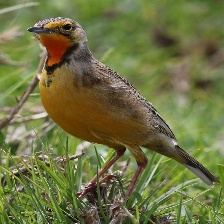
Species: CAPE LONGCLAW
Scientific name: MACRONYX CAPENSIS